Reuler

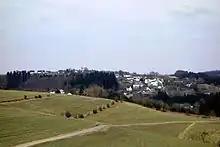
Reuler in 2013

Reuler is a village in the commune of Clervaux, in northern Luxembourg. , the village has a population of 395.